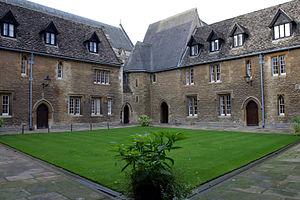
Dans une construction, le mur gouttereau est le mur portant une gouttière ou un chéneau terminant le versant de toiture et recevant les eaux par opposition au mur pignon. Le terme existe en tant que substantif également : un gouttereau.